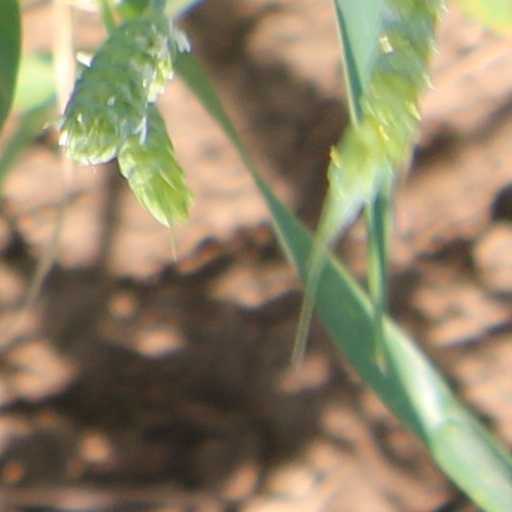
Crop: wheat